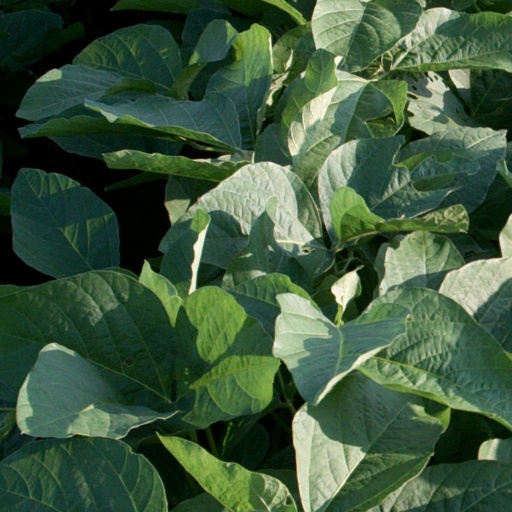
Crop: soybean